Scouting in East of England

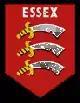
Scout County badge for Essex

Essex Scout County is a Scout County of The Scout Association in the United Kingdom.